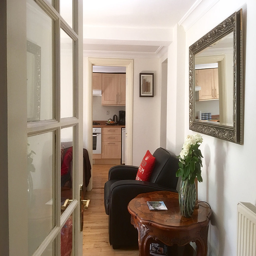
the apartment has its own front door and access to the metre ft south facing garden